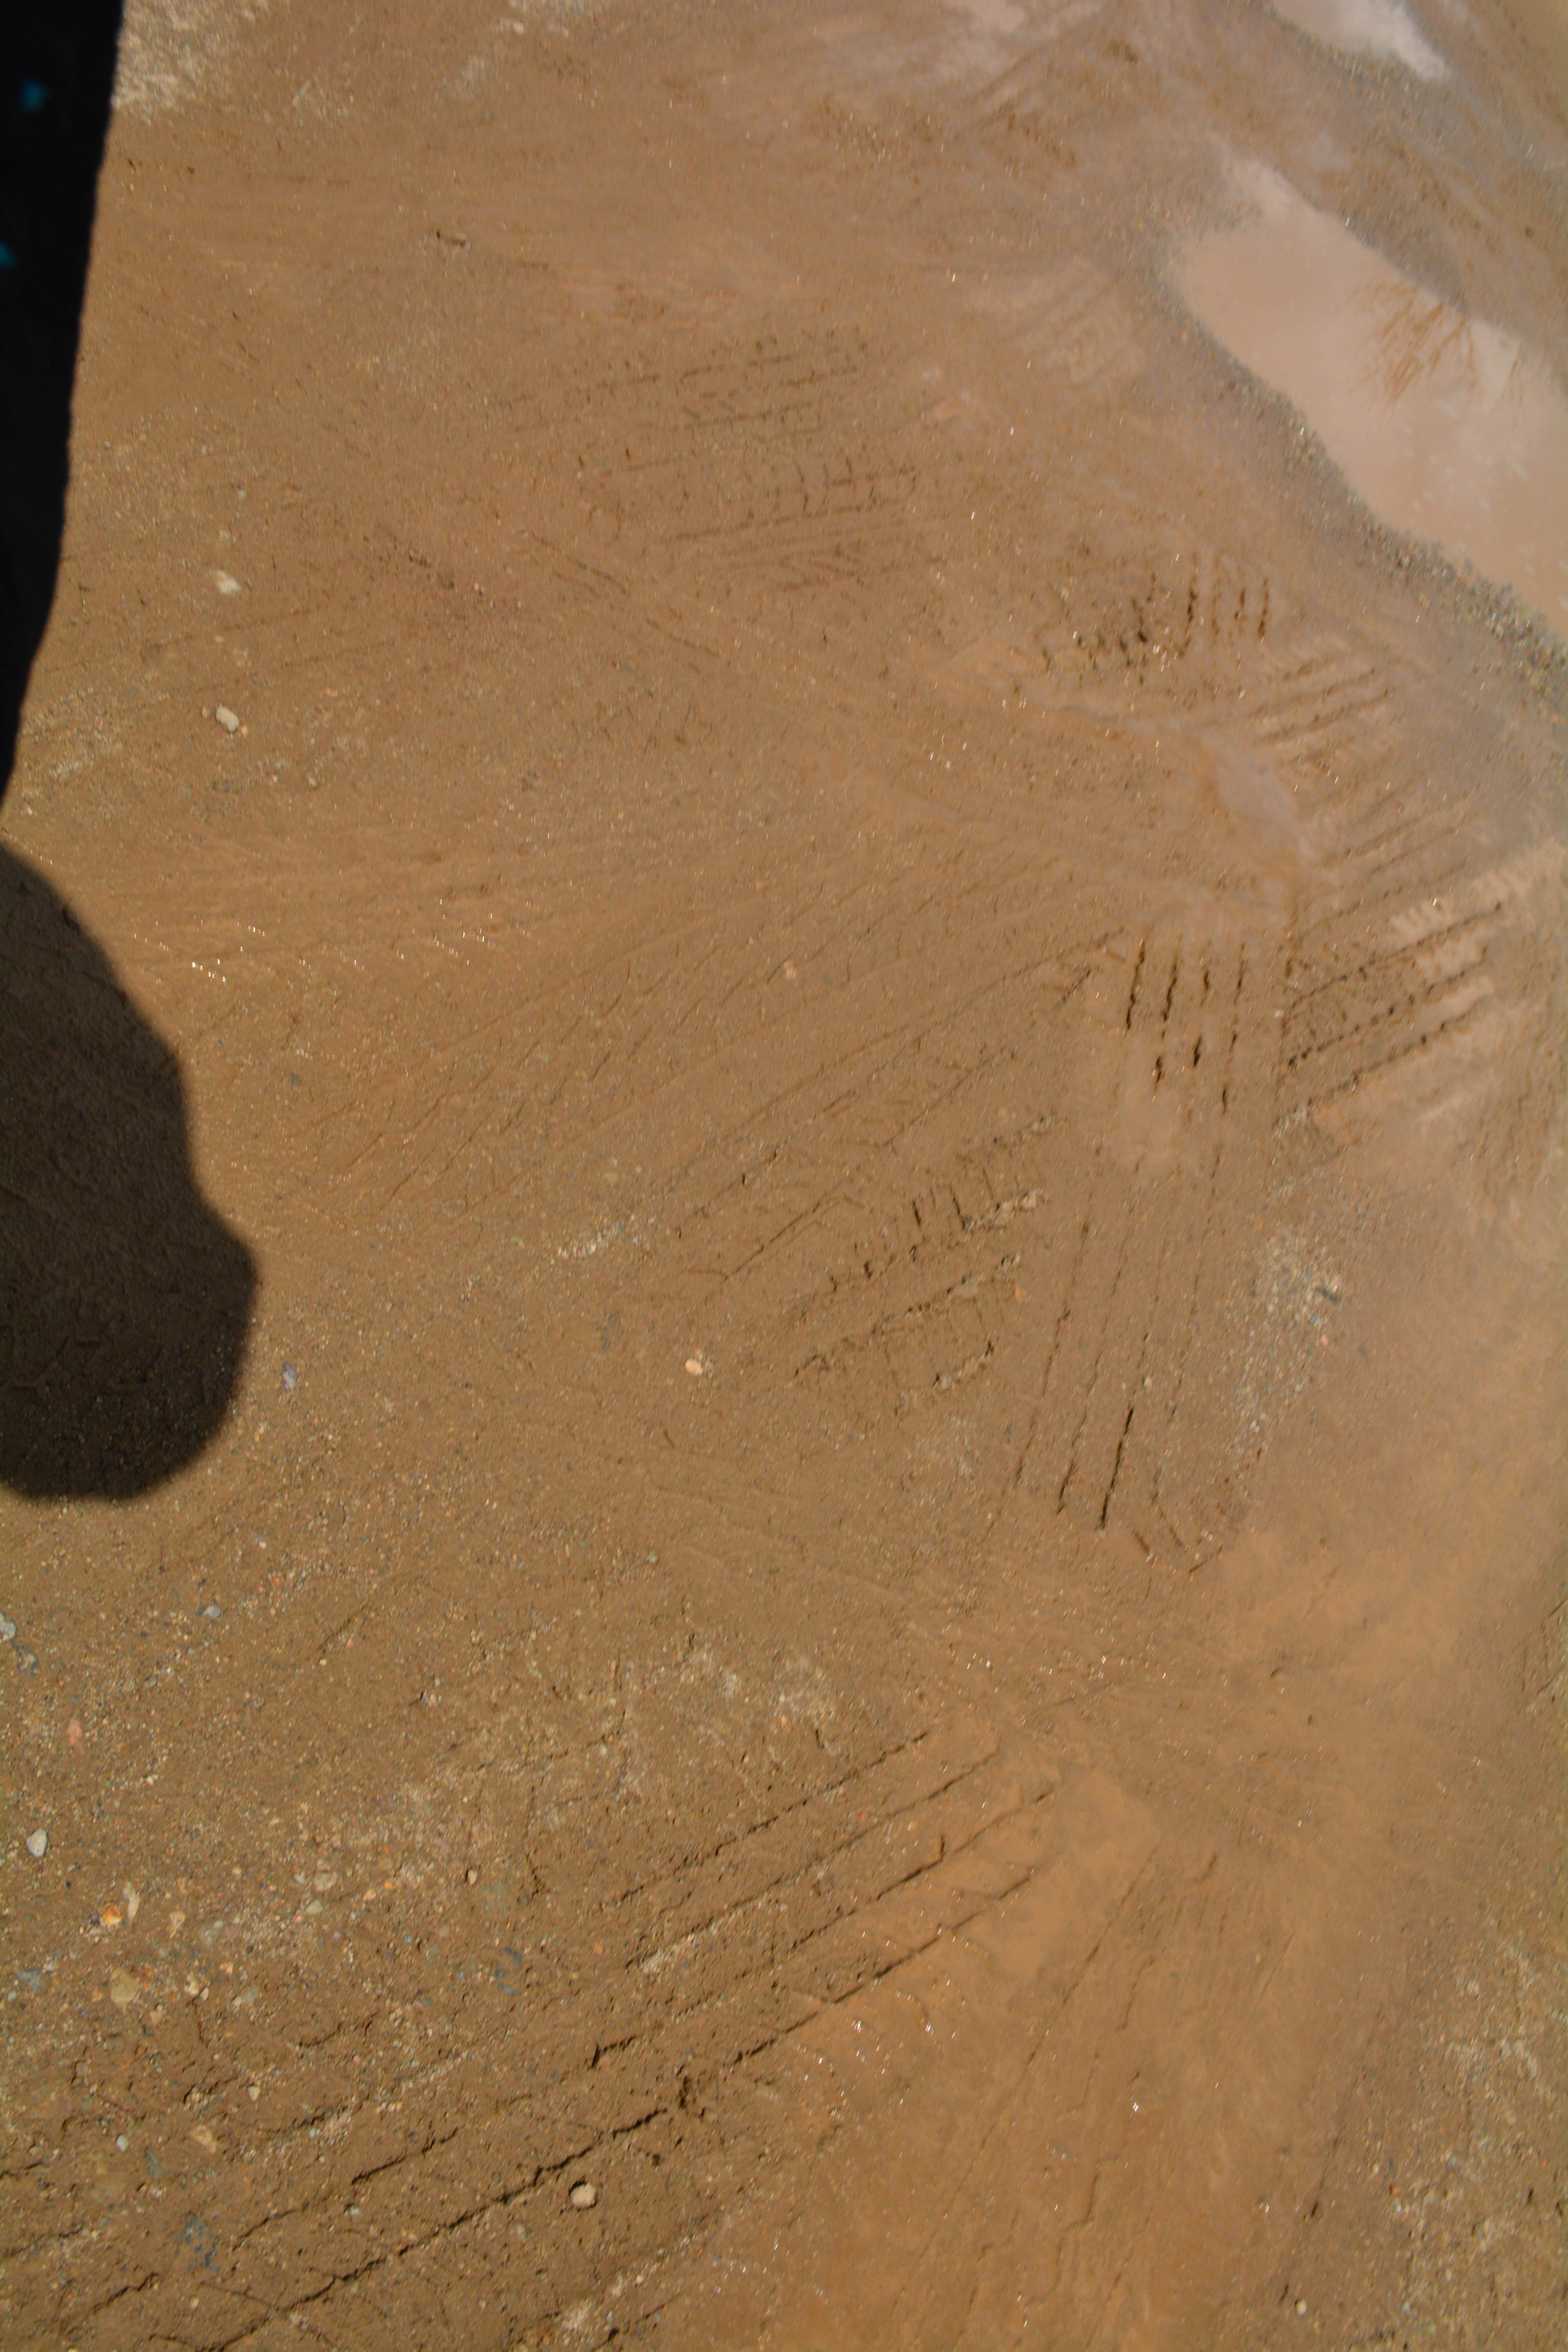
sand, wood, floor, soil, material, santafe, truchas, northernnewmexico, pueblosantafe, flooring, road surface